1911 Chinese provisional presidential election

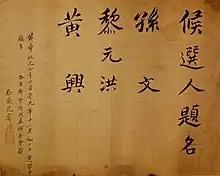
Official list of election candidates

The 1911 Chinese provisional presidential election was the election held on 29 December 1911 during the Xinhai Revolution for the First Provisional President and Vice President of the Provisional Government of the Republic of China. Sun Yat-sen and Li Yuanhong were elected as President and Vice-President respectively. Sun swore in at midnight on 1 January 1912 and declared the official establishment of the Republic of China.